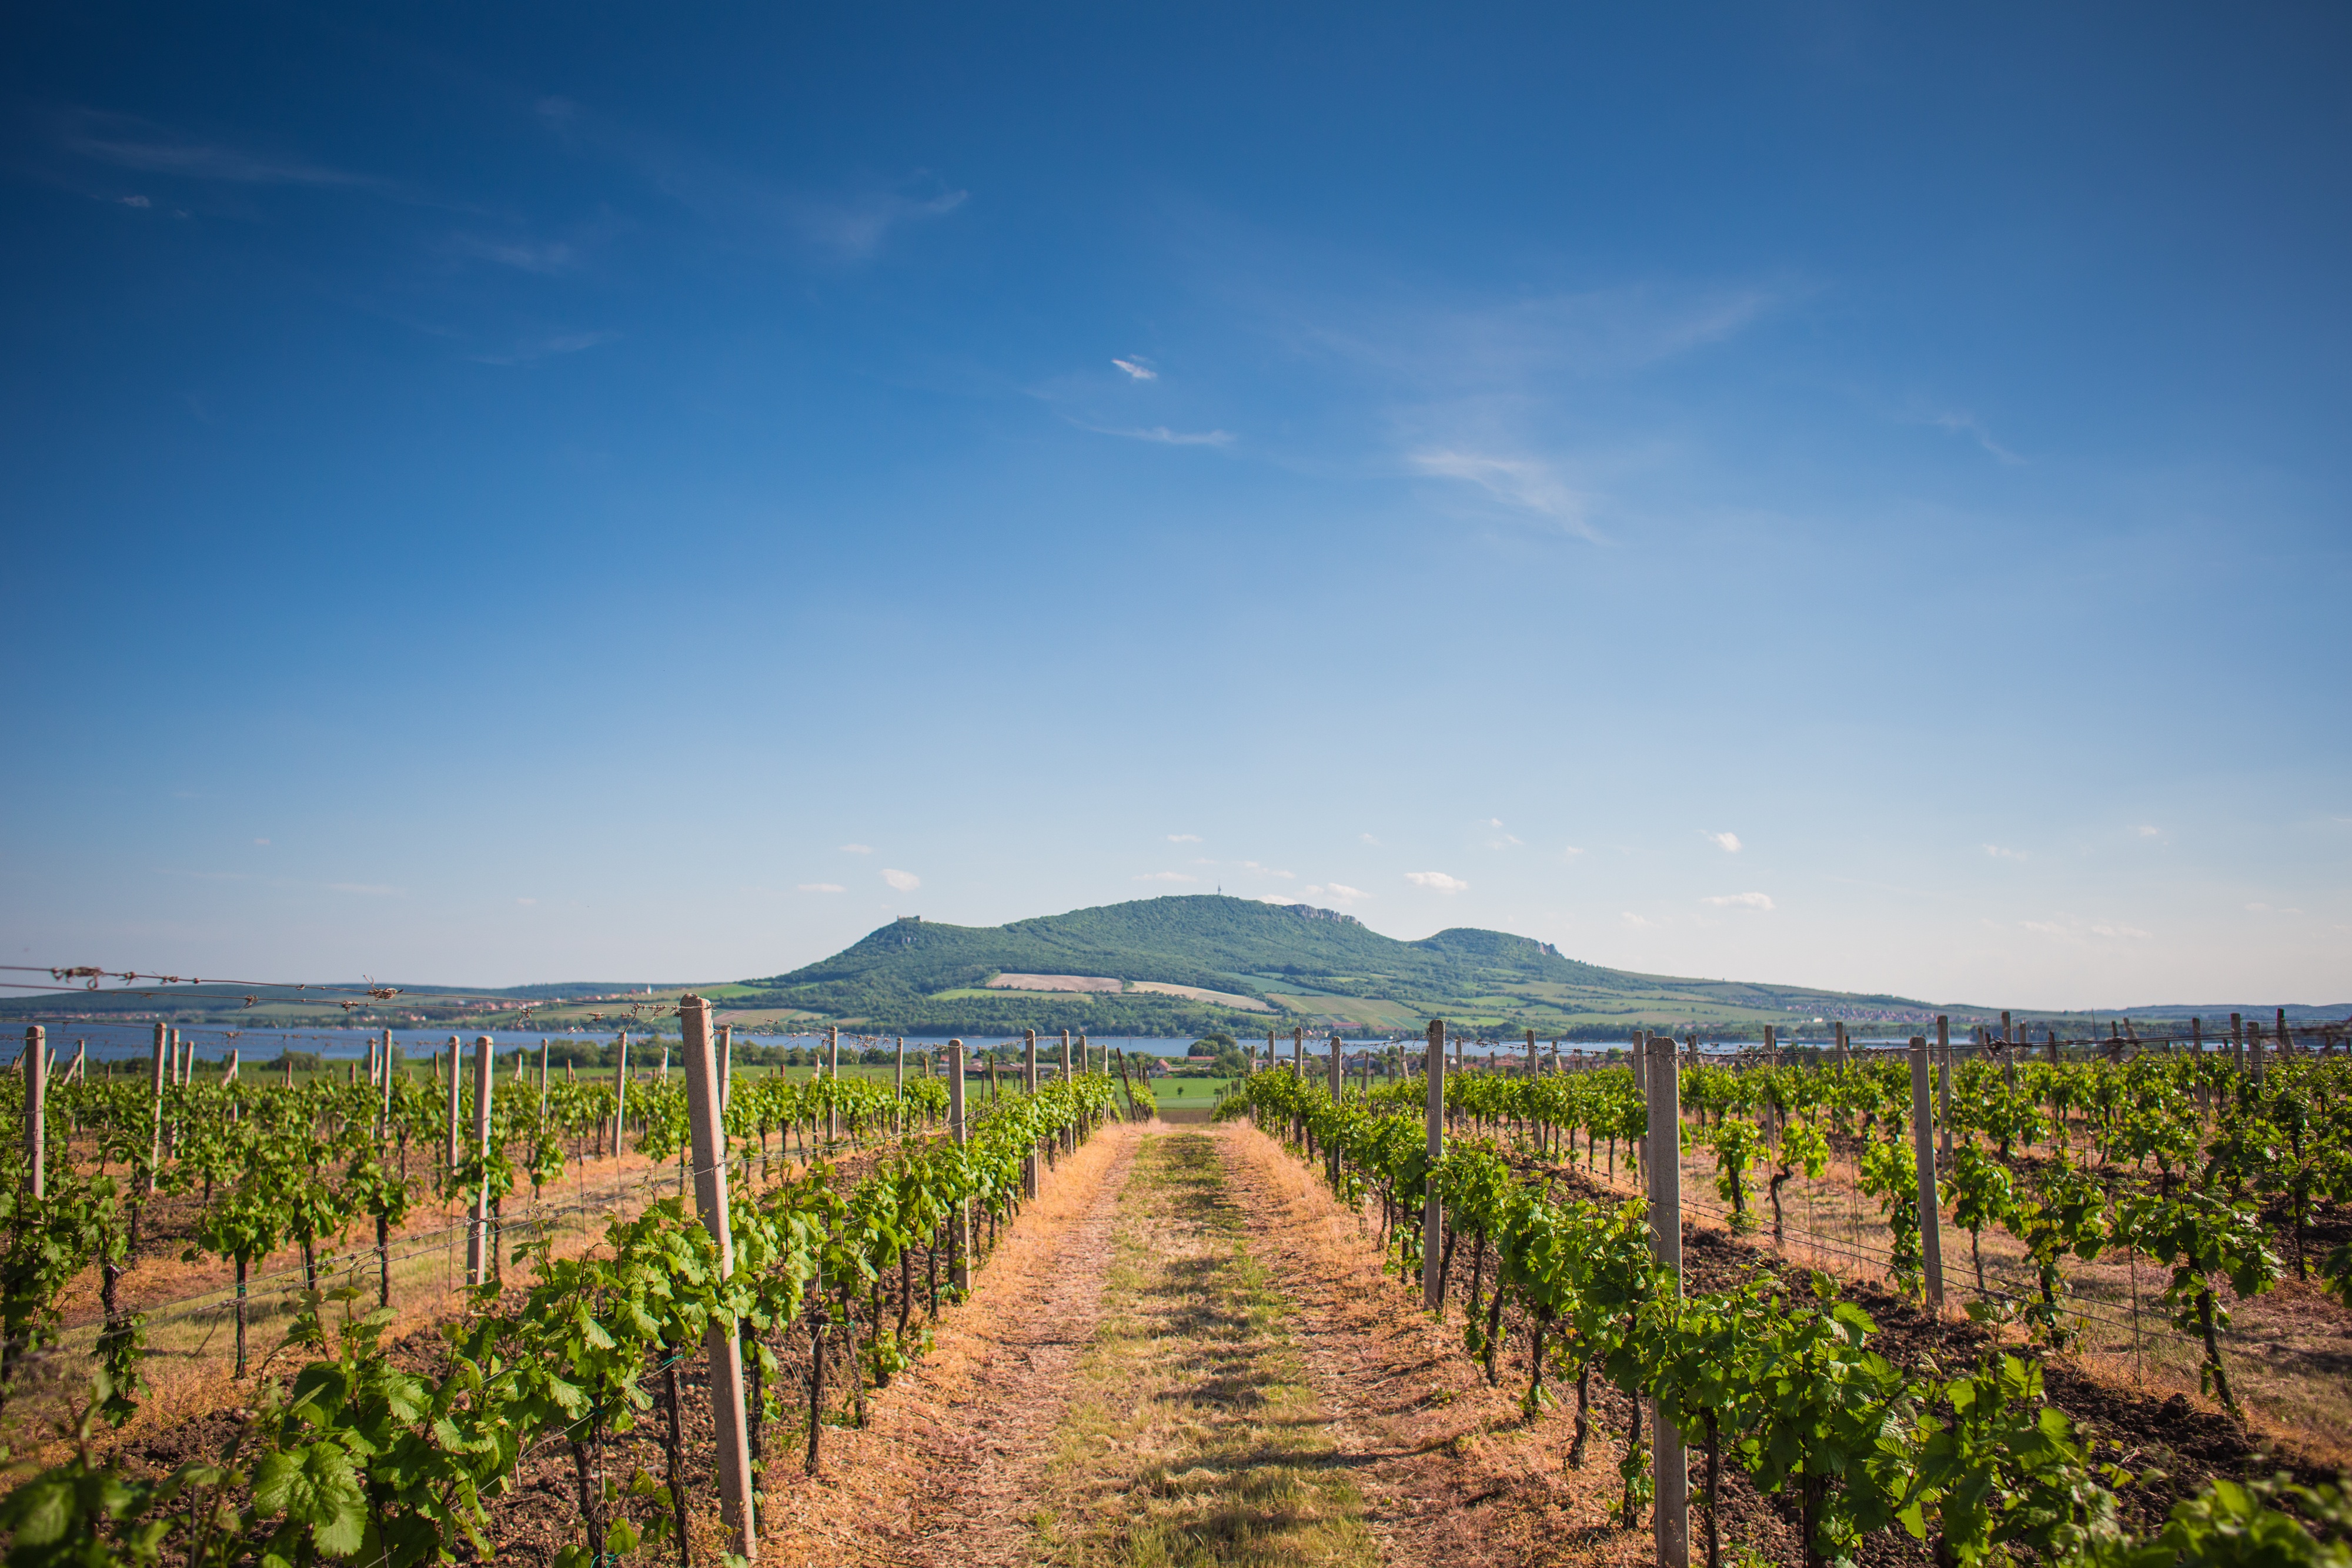
landscape, horizon, creative, sky, vineyard, field, hill, summer, explore, tranquility, portrait, crop, journey, balance, peaceful, soil, agriculture, life, motivation, wander, relaxation, inspiration, scene, discover, winery, wellness, rural area, wellbeing, achieve, succeed, uncover